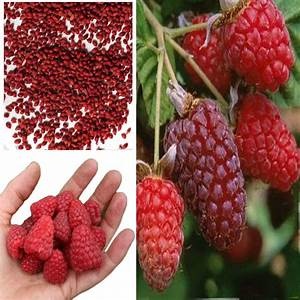
Label: raspberry